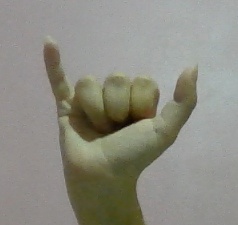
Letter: ya